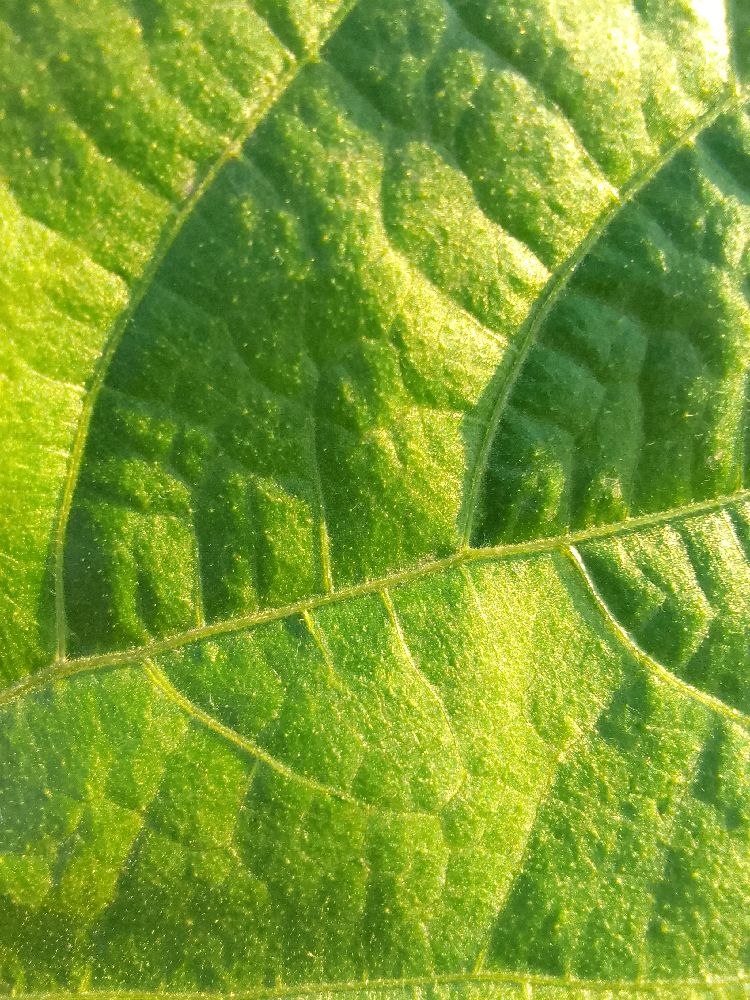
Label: healthy